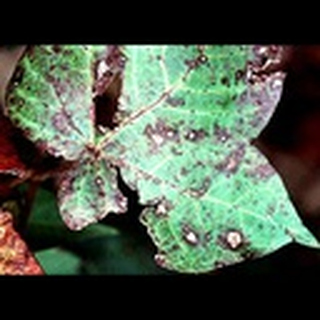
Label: cotton_bacterial_blight